Giovanni Maderna

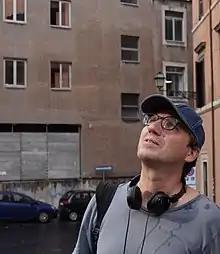
Giovanni Maderna filming The Walk in September 2020. Photograph by Margherita Panizon

In 1995 Maderna directed his first short film, "La Place", in Lyon, France, joint winner at Nanni Moretti's Sacher Festival. After a few other short films and after attending the Centro Sperimentale di Cinematografia in Rome, in 1999 his first feature film "This is the garden" ("") won the Leone del futuro - Premio Venezia opera prima "Luigi De Laurentiis" award for Best Debut Film at Venice Film Festival. Then he directed "Imperfect Love" ("", 2001) which also premiered at Venice Film Festival.